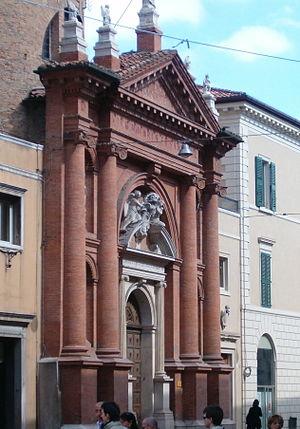
Giovan Battista Aleotti dit « L'Argenta » est un architecte et ingénieur militaire italien.